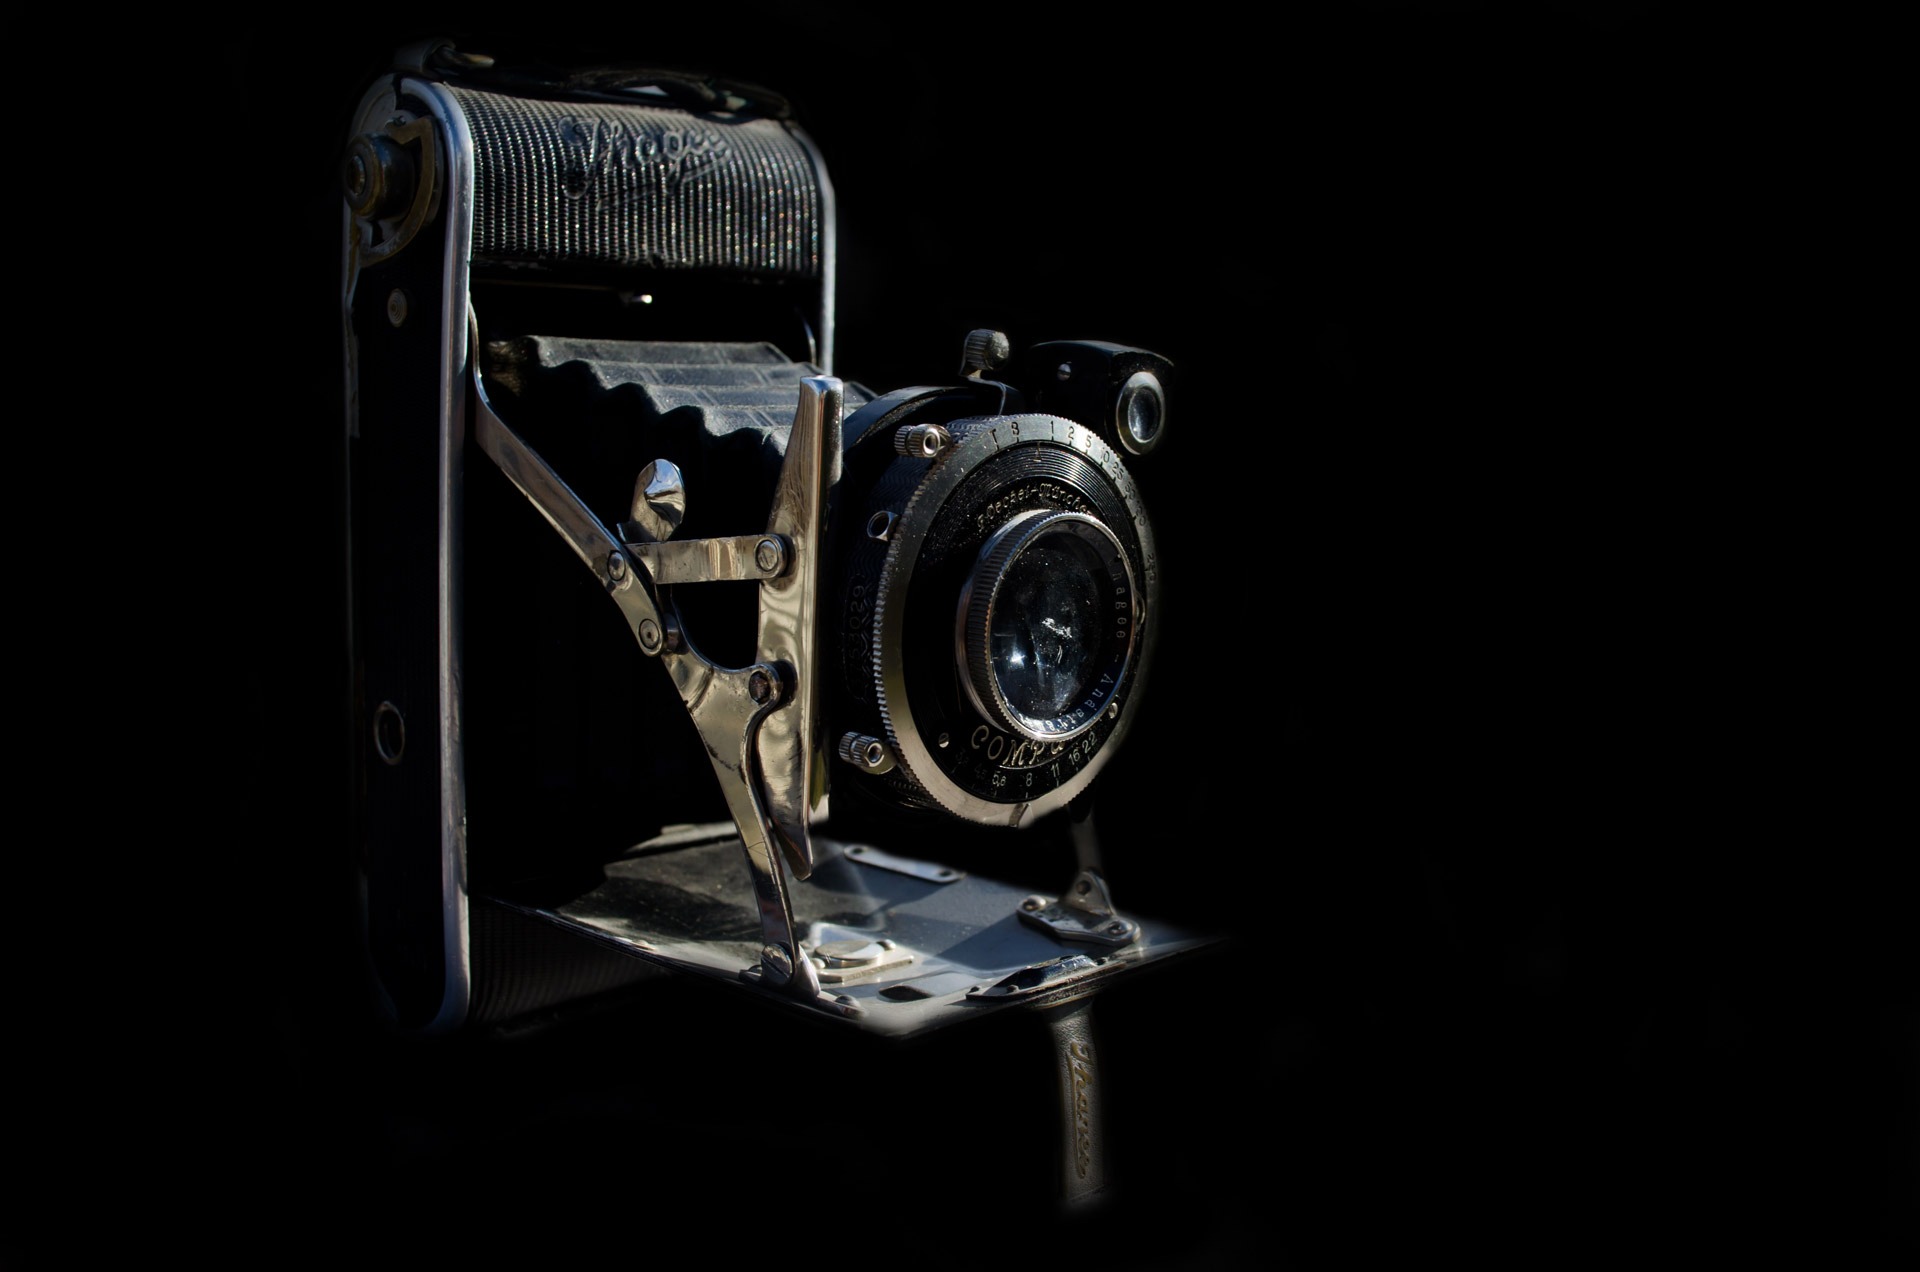
light, camera, photography, photographer, old, film, photo, lens, landmark, business, pictures, customer, reflex camera, photos, art, digital camera, shooting, drawing, picture, wallpaper, shot, history, job, negative, start up, single lens reflex camera, cameras optics, valuables